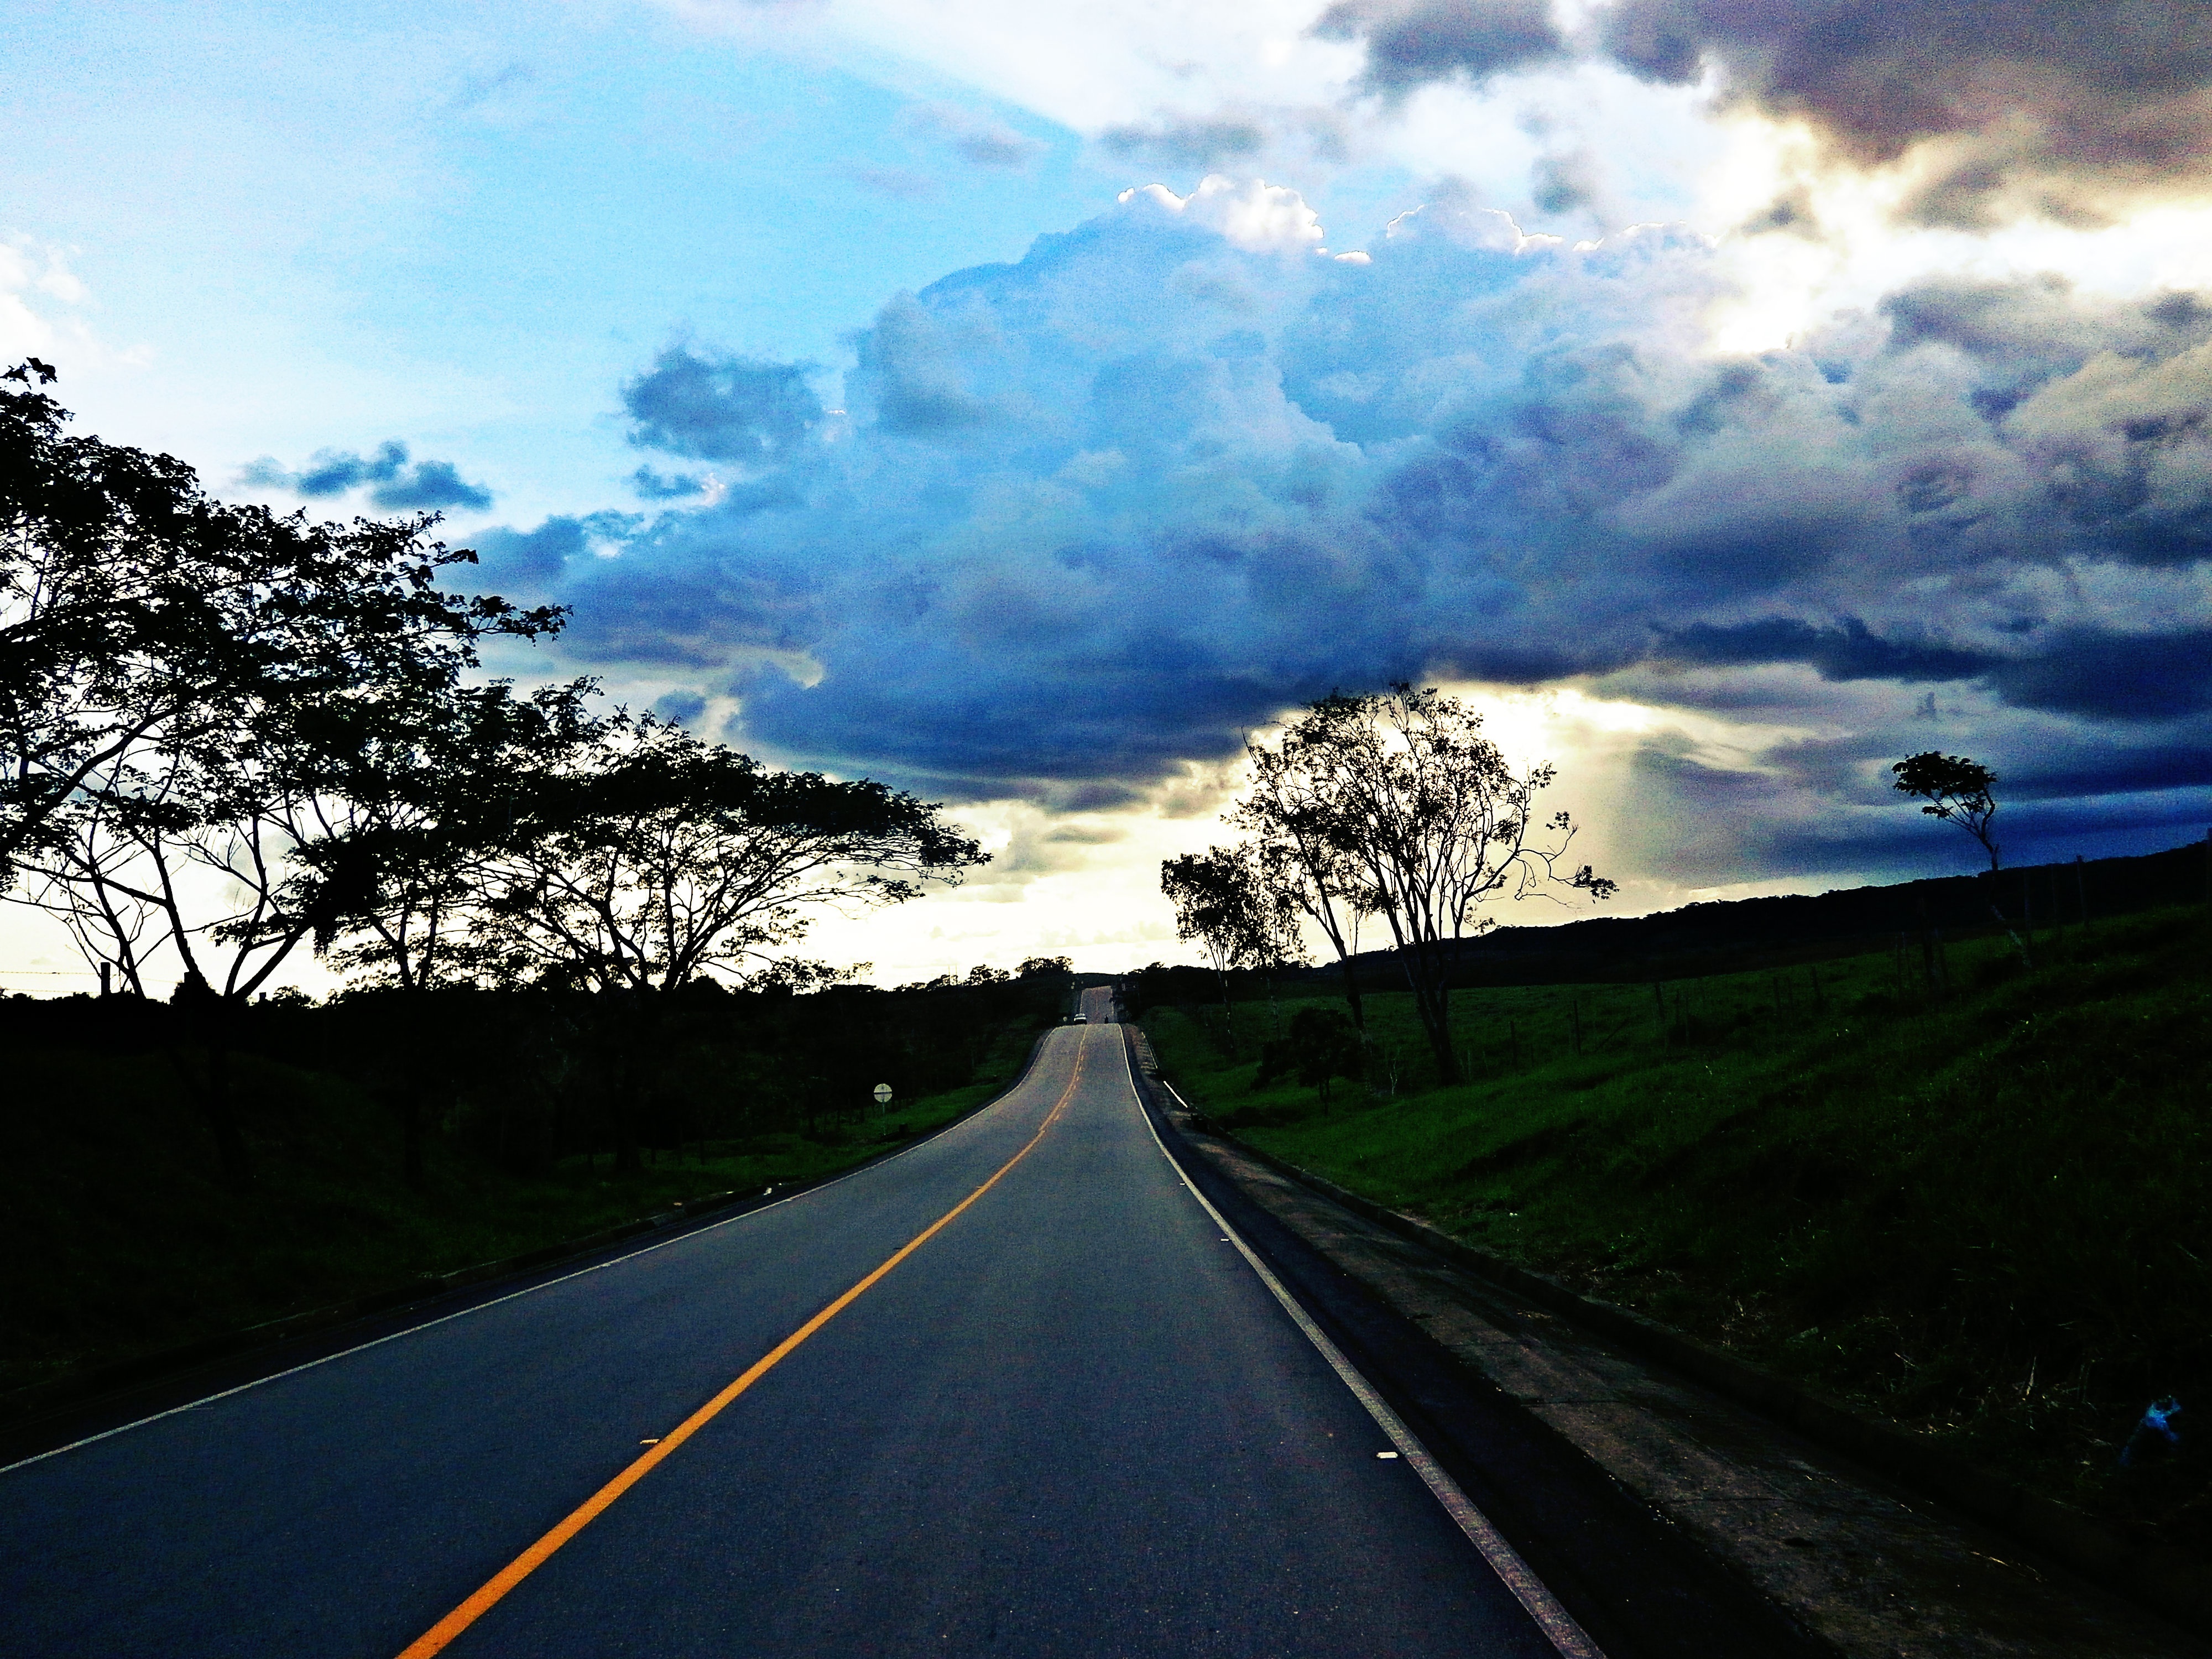
horizon, mountain, cloud, sky, road, sunlight, morning, highway, driving, dawn, dusk, evening, road trip, infrastructure, meteorological phenomenon